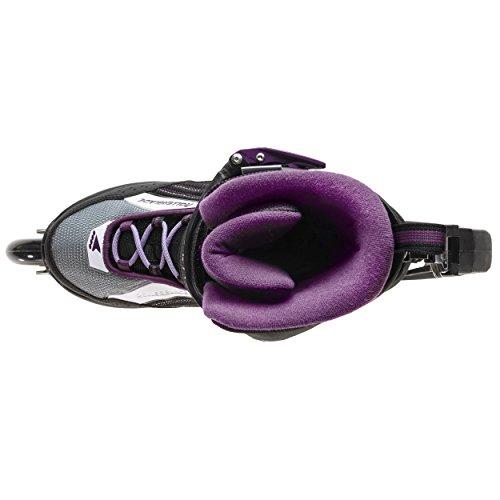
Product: Rollerblade Macroblade 80 ABT Women's Adult Fitness Inline Skate, Black and Purple, Performance Inline Skates
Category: Sports & Outdoors | Outdoor Recreation | Skates, Skateboards & Scooters | Inline & Roller Skating | Inline Skates
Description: Great Condition.
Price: $249.99
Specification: Shipping Information: View shipping rates and policies|ASIN: B073QQSCJC|    #167    in Inline Skates